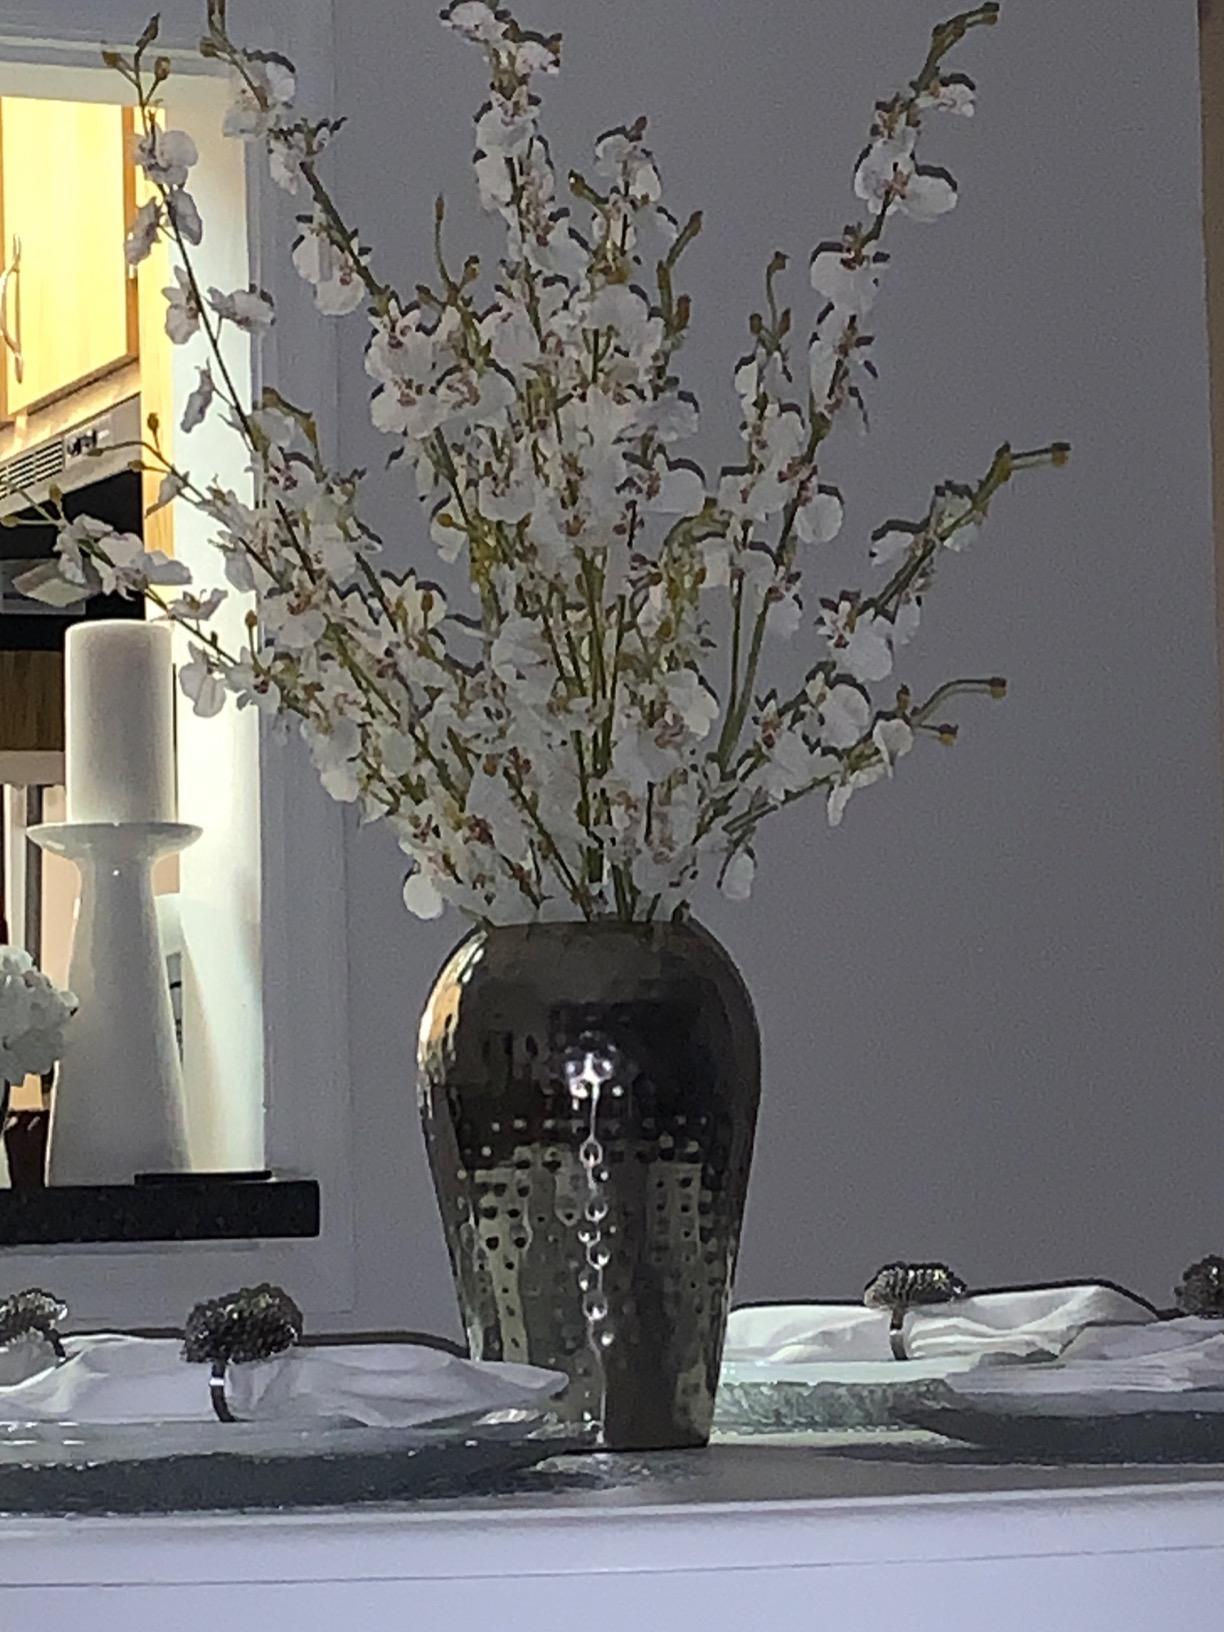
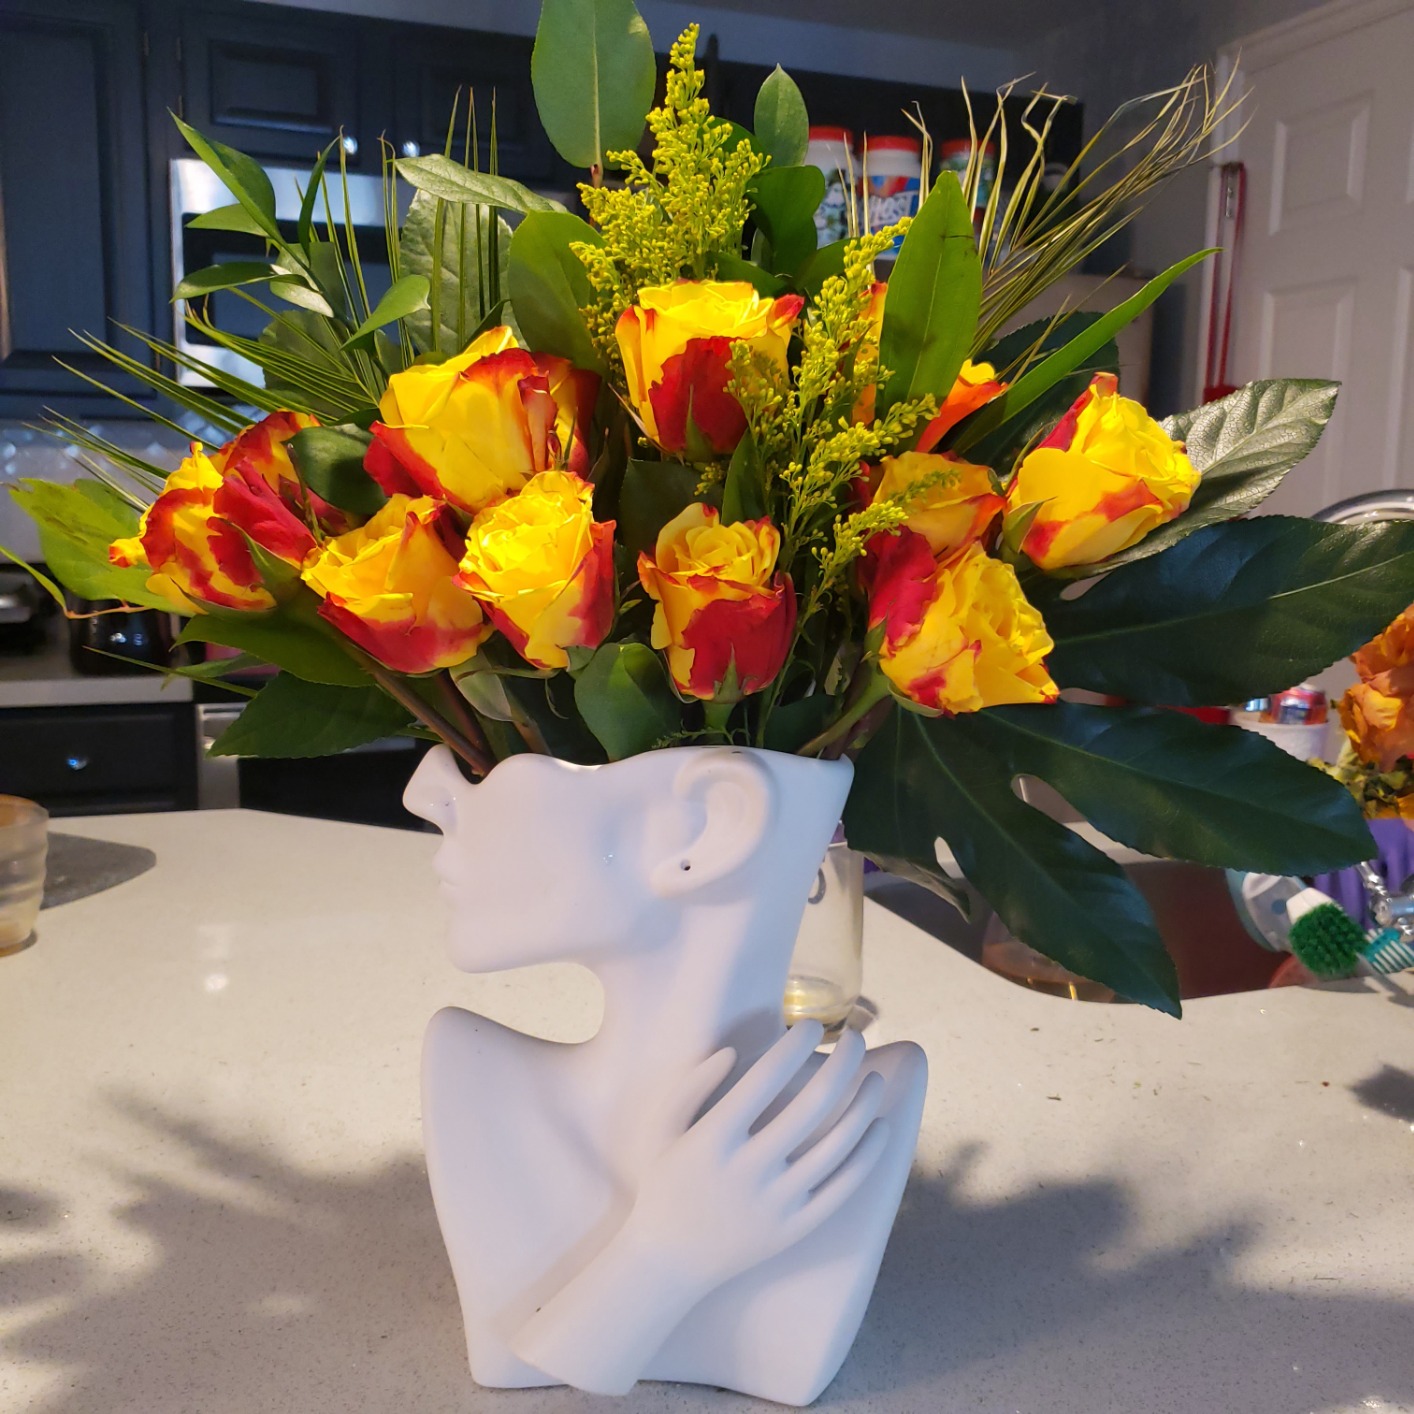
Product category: vase
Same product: no